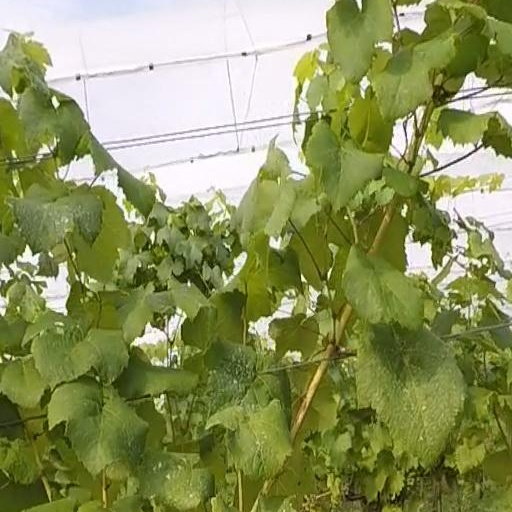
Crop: grape